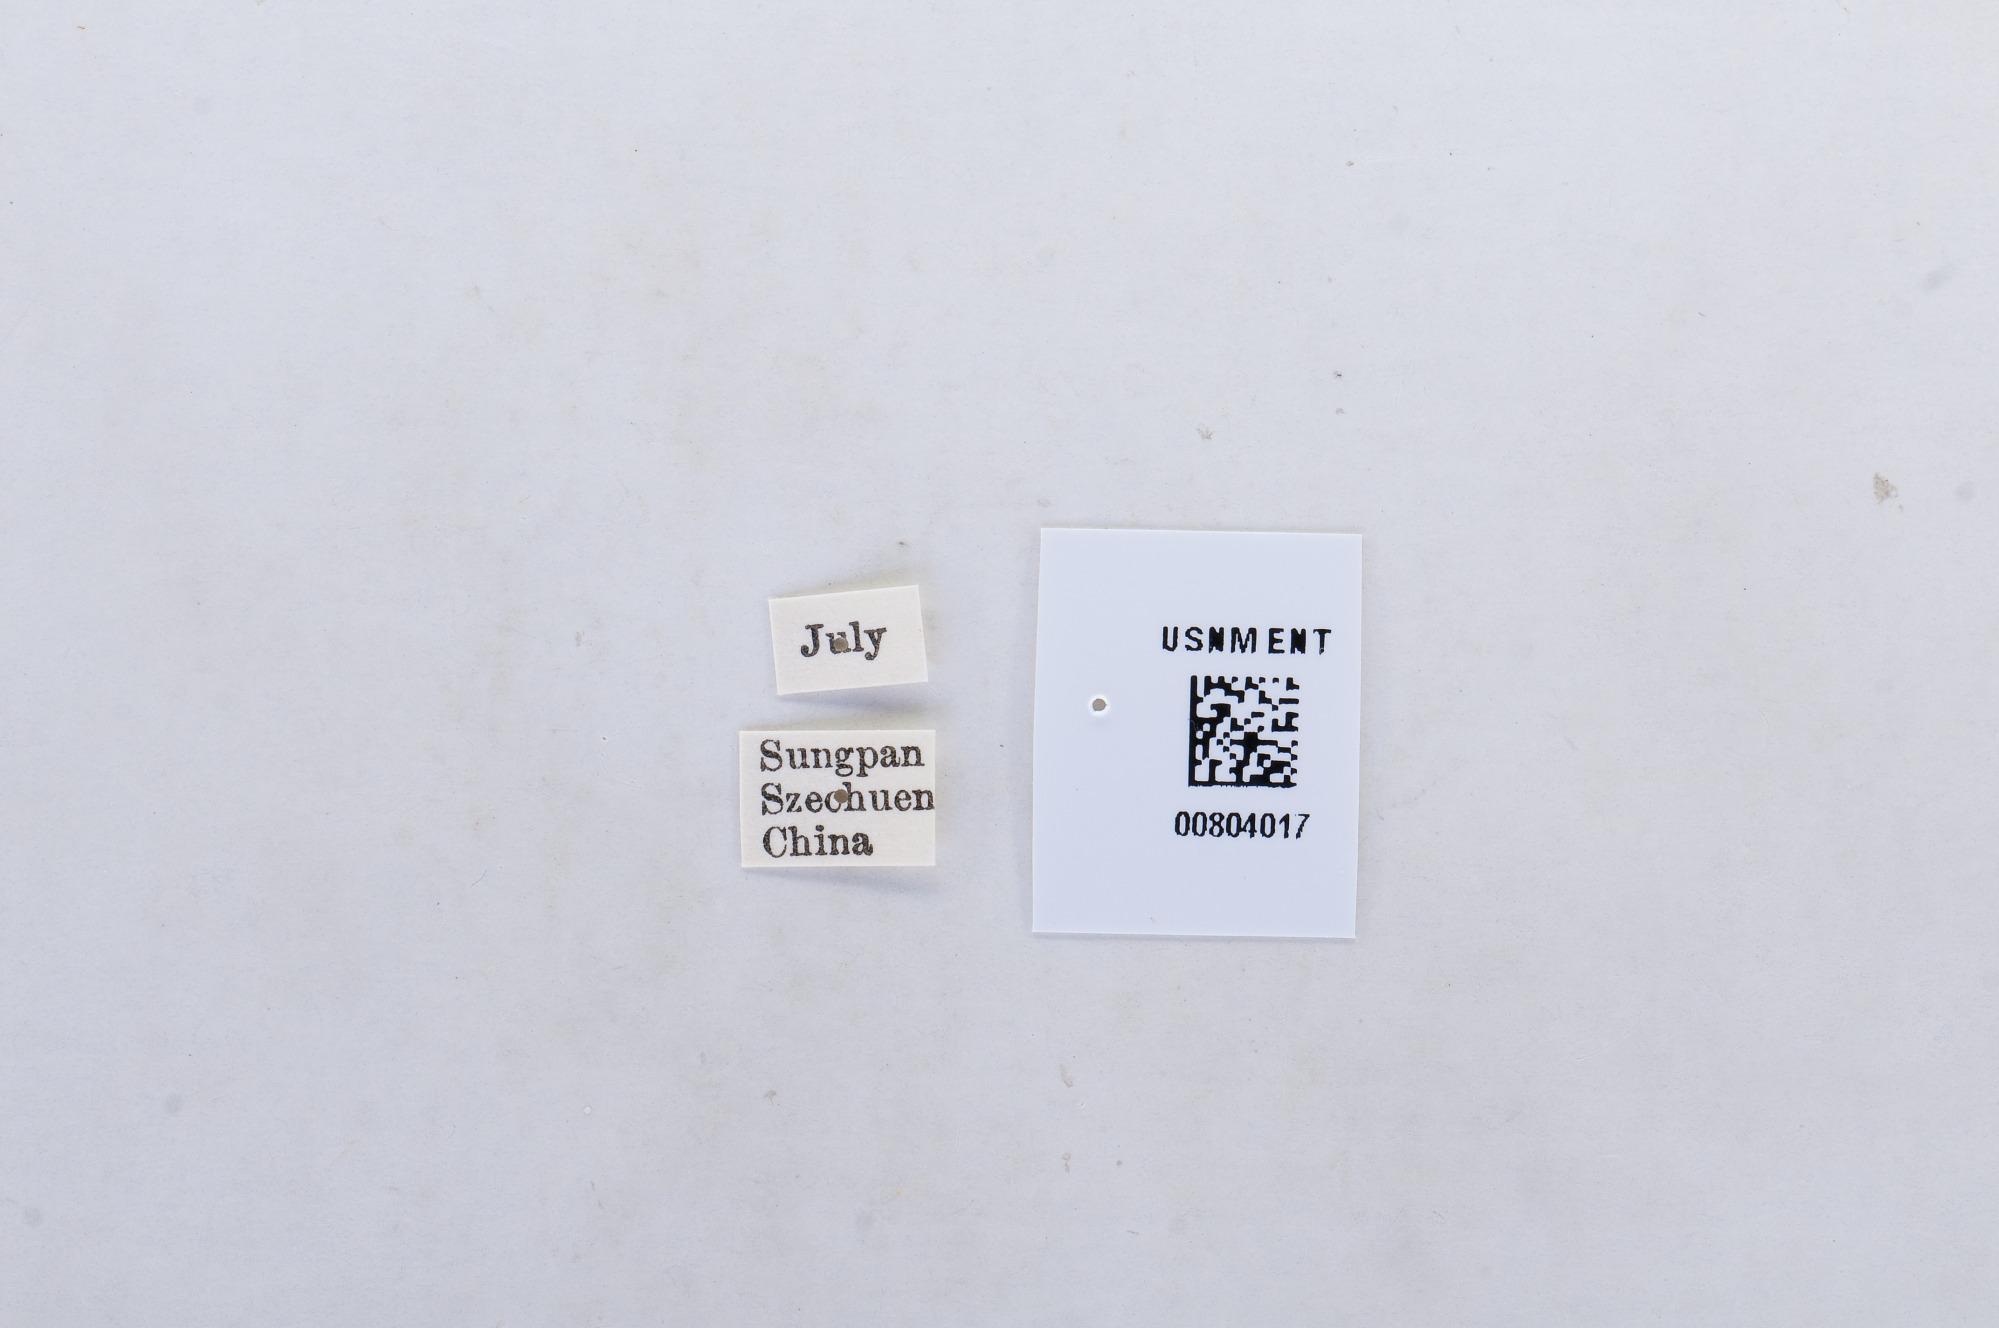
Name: Aporia bieti
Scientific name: Aporia bieti
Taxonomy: Animalia, Arthropoda, Hexapoda, Insecta, Lepidoptera, Pieridae, Pierinae